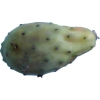
Label: cactus_fruit_green